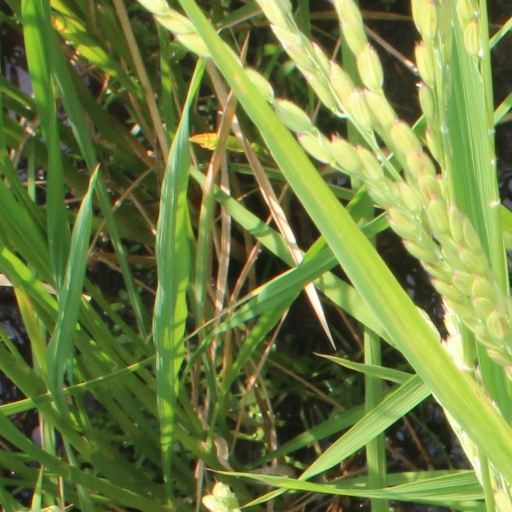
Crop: rice